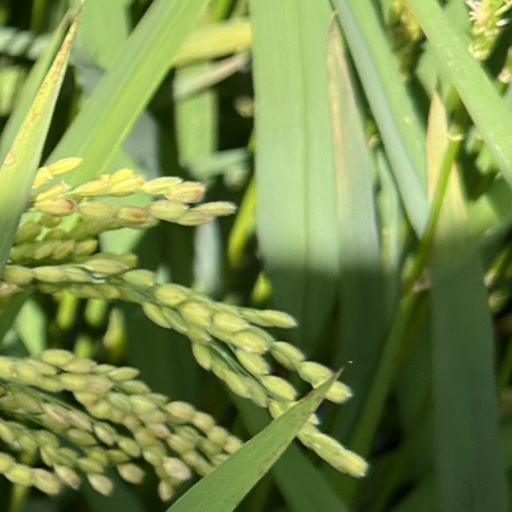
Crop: rice